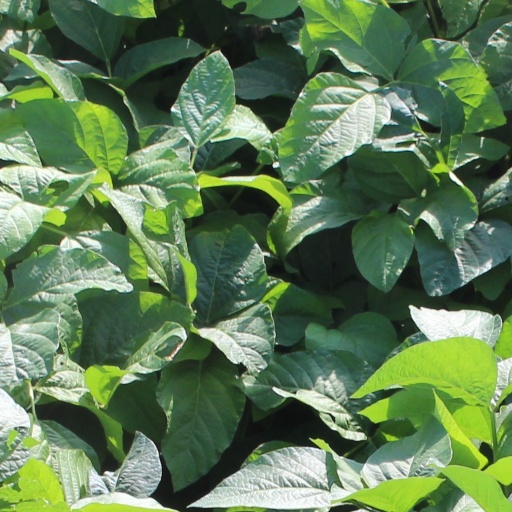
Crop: soybean